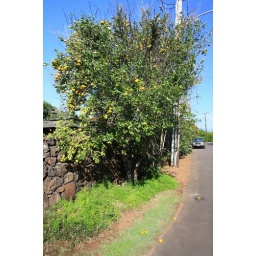
8955: The tangerine tree near our cottage - yum fresh fruit from the tree every morning!!!